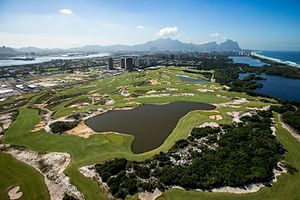
Golf under sommer-OL 2016 (damer)
Den olympiske golfbane på Reserva de Marapendi i Barra da Tijuca området.
Golf for damer under Sommer-OL 2016 finder sted den 12. august – 15. august 2016.